Dorli Rainey

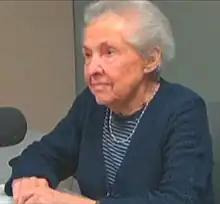
Rainey interviewed in 2013

Dorli Rainey (born Dorothea Theresia Hantich; December 12, 1926 – August 12, 2022) was an Austrian-American political activist. After being pepper-sprayed at an Occupy Seattle protest by police, she became one of the faces of the Occupy Wall Street movement.